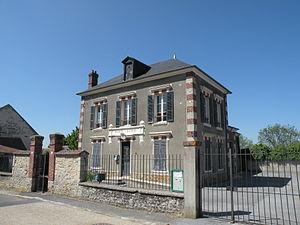
La mairie.
Berville est une commune française située dans le département du Val-d'Oise, en région Île-de-France.